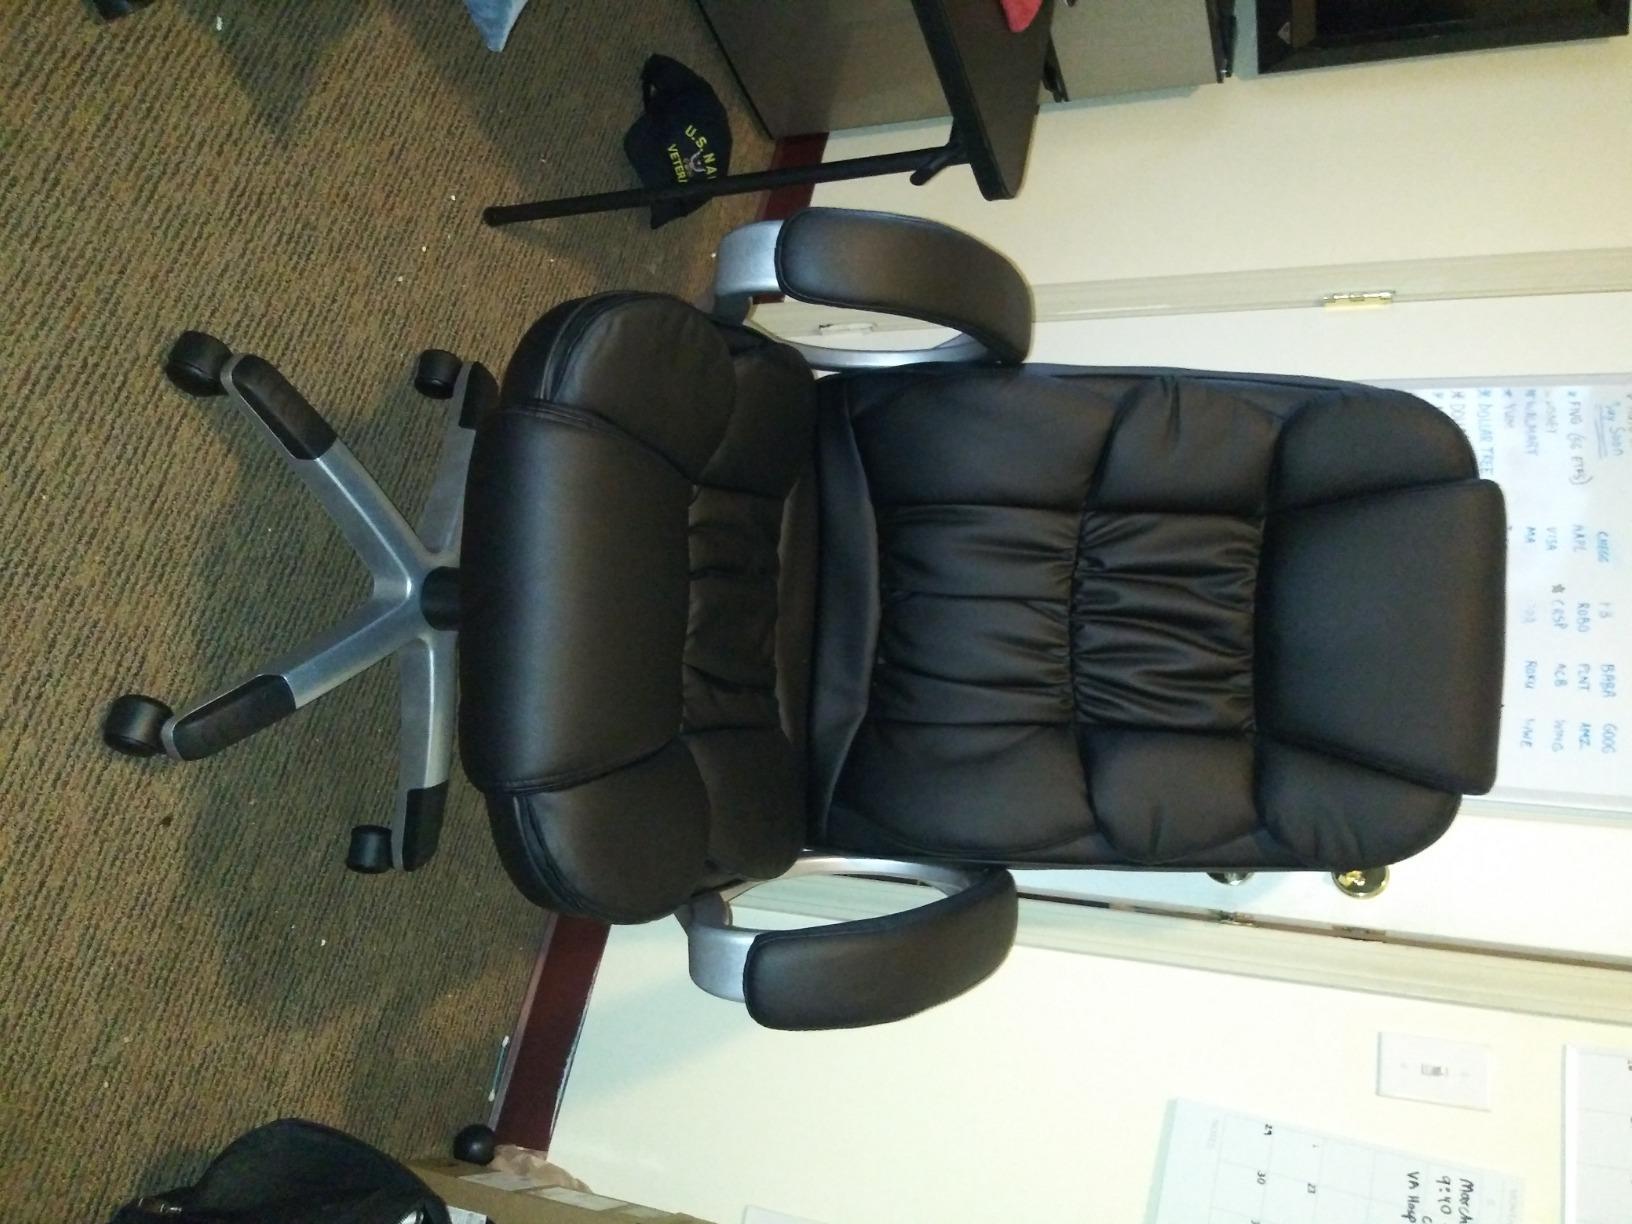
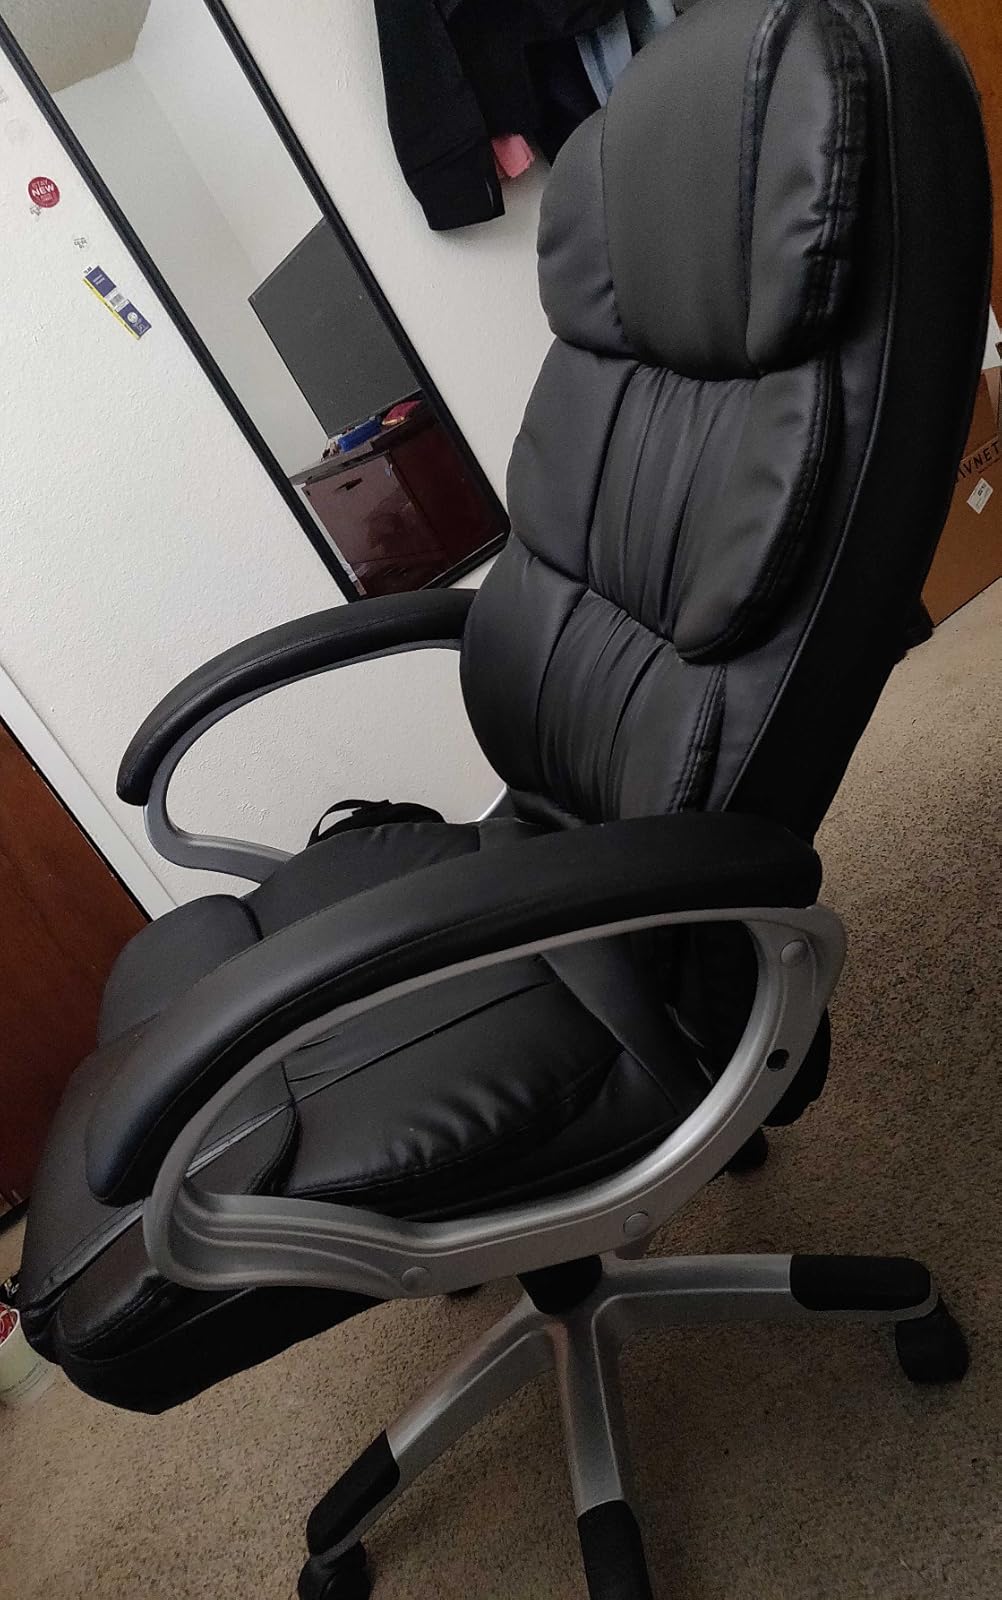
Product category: items_chair
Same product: yes